Busan International Finance Center

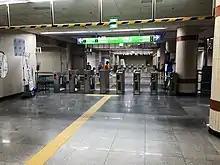
Busan International Finance Center Busan Bank Station

Busan International Finance Center (BIFC) is a skyscraper in Busan, South Korea.